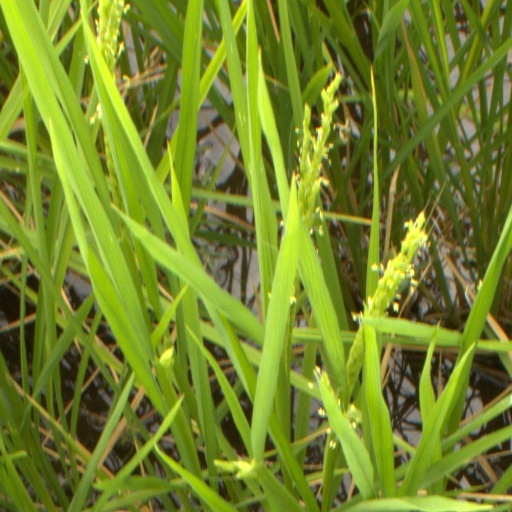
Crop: rice